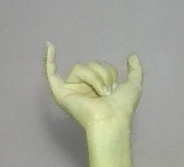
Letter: ya